Alden Ehrenreich

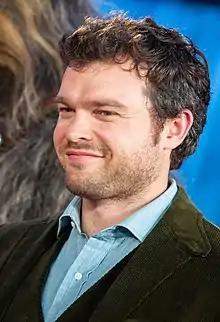
Ehrenreich in 2018

Alden Caleb Ehrenreich (born November 22, 1989) is an American actor. He began his career by appearing in the television series "Supernatural" (2005), and in Francis Ford Coppola's films "Tetro" (2009) and "Twixt" (2011). Following supporting roles in the 2013 films "Blue Jasmine" and "Stoker", his breakthrough came in 2016 with a lead role in the Coen brothers' comedy "Hail, Caesar!", for which he gained praise.